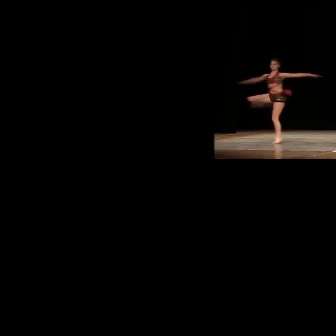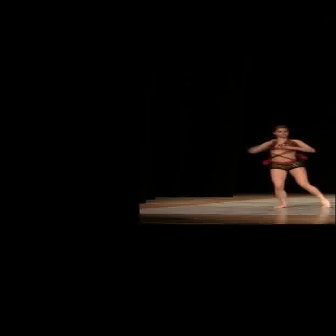
  Please identify the target specified by the bounding box [235,57,322,144] in the first image and locate it in the second image. Return the coordinates in [x_min,y_min,x_max,y_max] format.
Answer: [245,123,331,208]